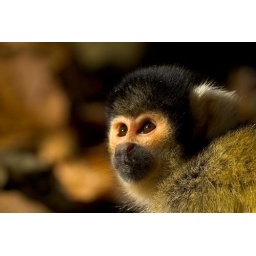
These furry little monkeys jump and run and play right around your feet in Apenheul.